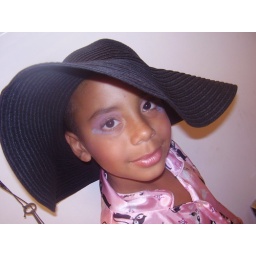
yes,i think so. this is what happens when little boys grow up in my family without any male influence....